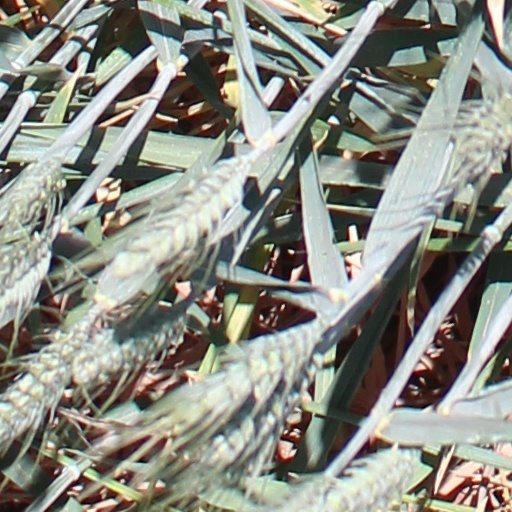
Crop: wheat